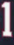
Number: 1